Inner Cambodia

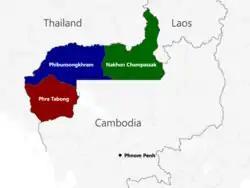
Provinces of Cambodia and southern Laos annexed by Thailand during the Franco-Thai War in 1941

Inner Cambodia was a historical region in present-day Cambodia that was under the direct rule of Siam (Thailand) between 1794 and 1907. It covered much of north-western Cambodia, and included, most significantly, the cities of Phra Tabong, Siemmarat and Si Sophon (now known by the Khmer names Battambang, Siem Reap, and Serei Saophoan). The region was ruled by a Bangkok-appointed governor who held the title Aphaiphubet, and was incorporated under the "monthon" administrative system in 1891, becoming known as Monthon Burapha in 1900. The territory remained under Thai control until 1907, when it was ceded to France and incorporated into French Indochina. The region was again briefly annexed by Thailand during the Second World War from 1941 to 1946.